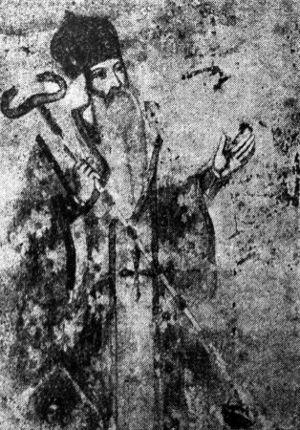
Matthieu Iᵉʳ est pape et patriarche orthodoxe d'Alexandrie et de toute l'Afrique de 1746 à 1766.